Old Fort Erie

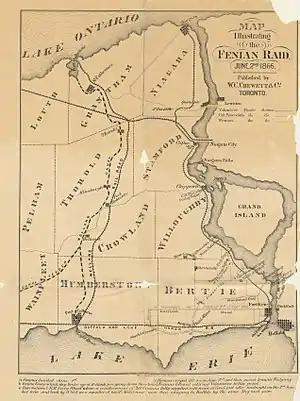
Map depicting the routes taken by the Canadian Militia, and the Fenians during the Fenian Raids into the Province of Canada.

Fort Erie was the site of the bloodiest battles during the War of 1812. This new fort was unfinished when the United States declared war on June 18, 1812. Part of the garrison of Fort Erie fought at the Battle of Frenchman's Creek against an American attack in November 1812. In 1813, Fort Erie was held for a period by U.S. forces and then abandoned on June 9, 1813. The fort had been partially dismantled by the small garrison of British troops and Canadian Militia as they withdrew.